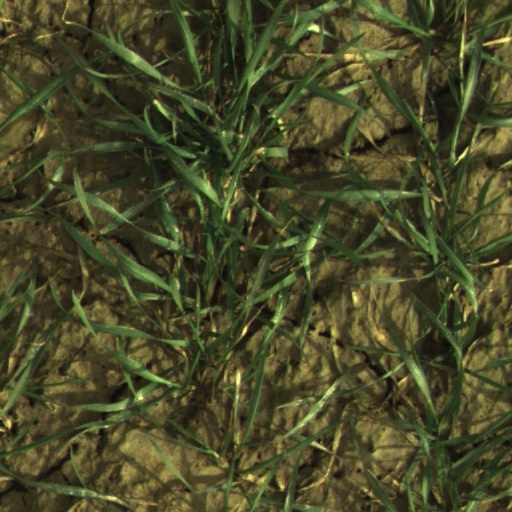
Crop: wheat